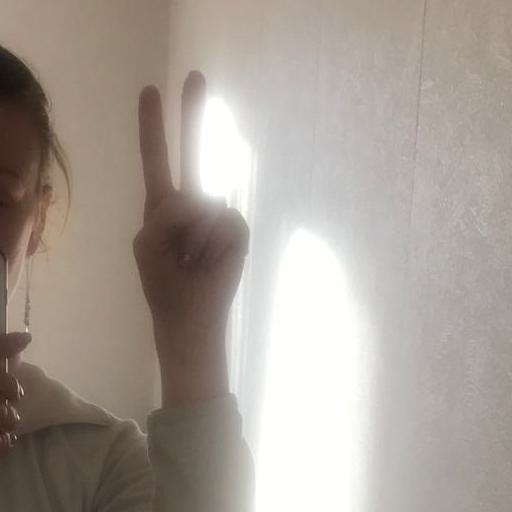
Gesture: peace